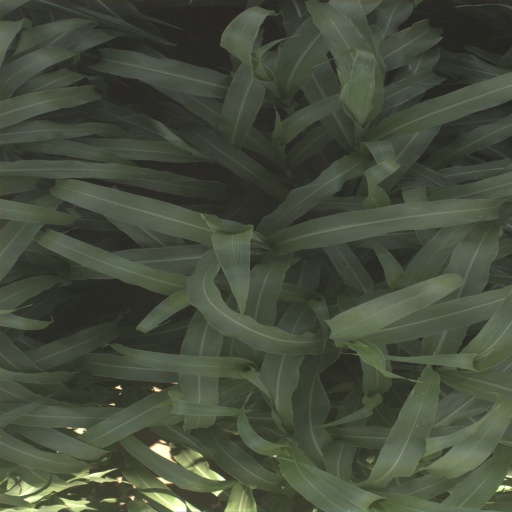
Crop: sorghum